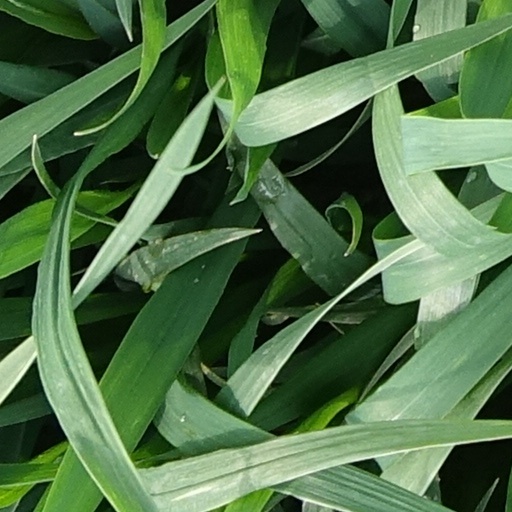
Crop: wheat